Euro-Mediterranean-Arab Association

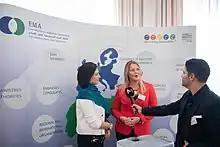
EMA-Event

An integral part of the EMA’s Services are events such as country-specific forums, sector-specific specialist events, or roundtables. These offer the possibility to inform the members about a certain topic and network with decision-makers.